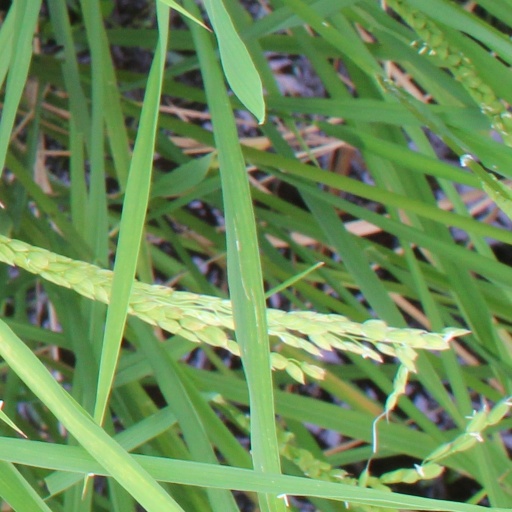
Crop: rice